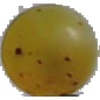
Label: white_grape